Stephen McGee

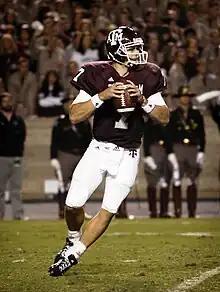
McGee in an October 2007 game

In June 2007, McGee appeared on the cover of "Dave Campbell's Texas Football", alongside Texas quarterback Colt McCoy and TCU defensive end Tommy Blake.